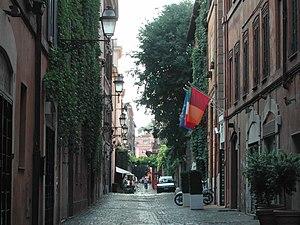
La Via Margutta est une petite rue du centre de Rome, dans le rione Campo Marzio. Elle est connue à Rome comme le quartier des étrangers, sur les pentes du monte Pincio, le lieu des galeries d'art et des restaurants à la mode, qui auparavant abritait des ateliers d'artisans et des écuries.